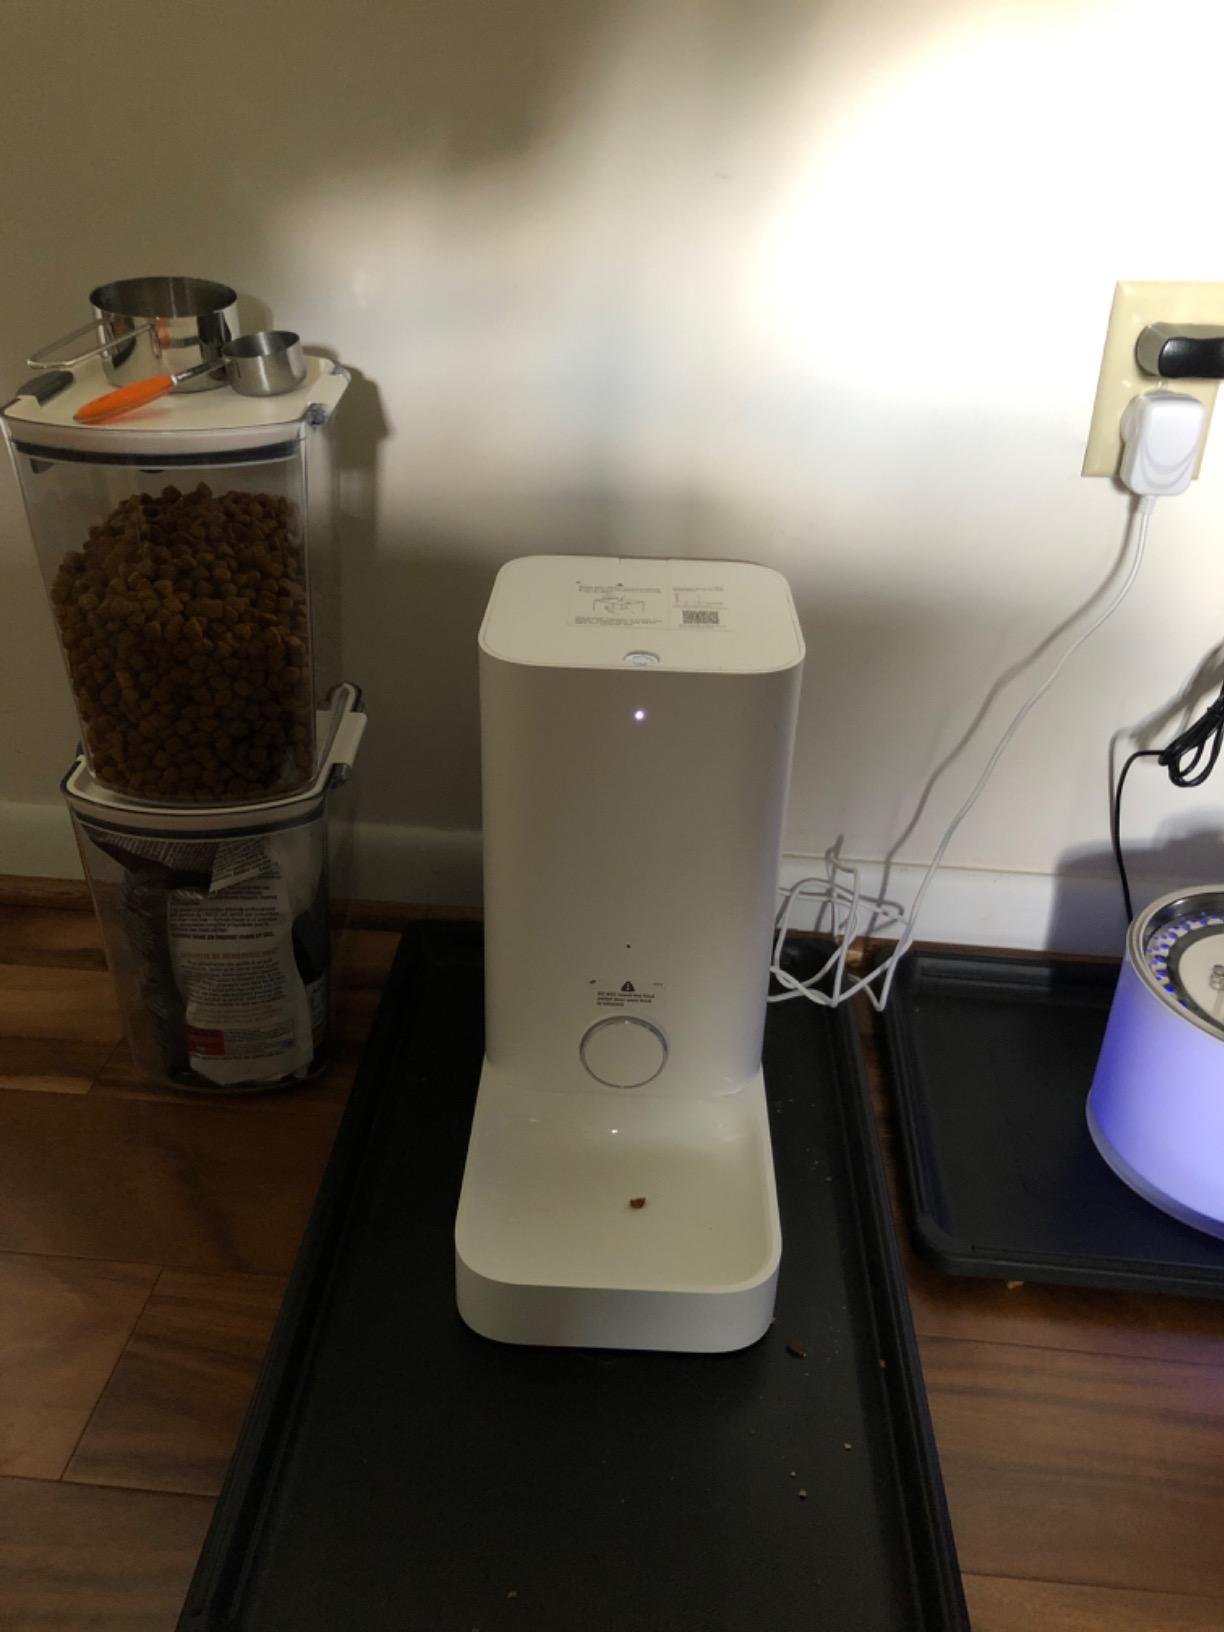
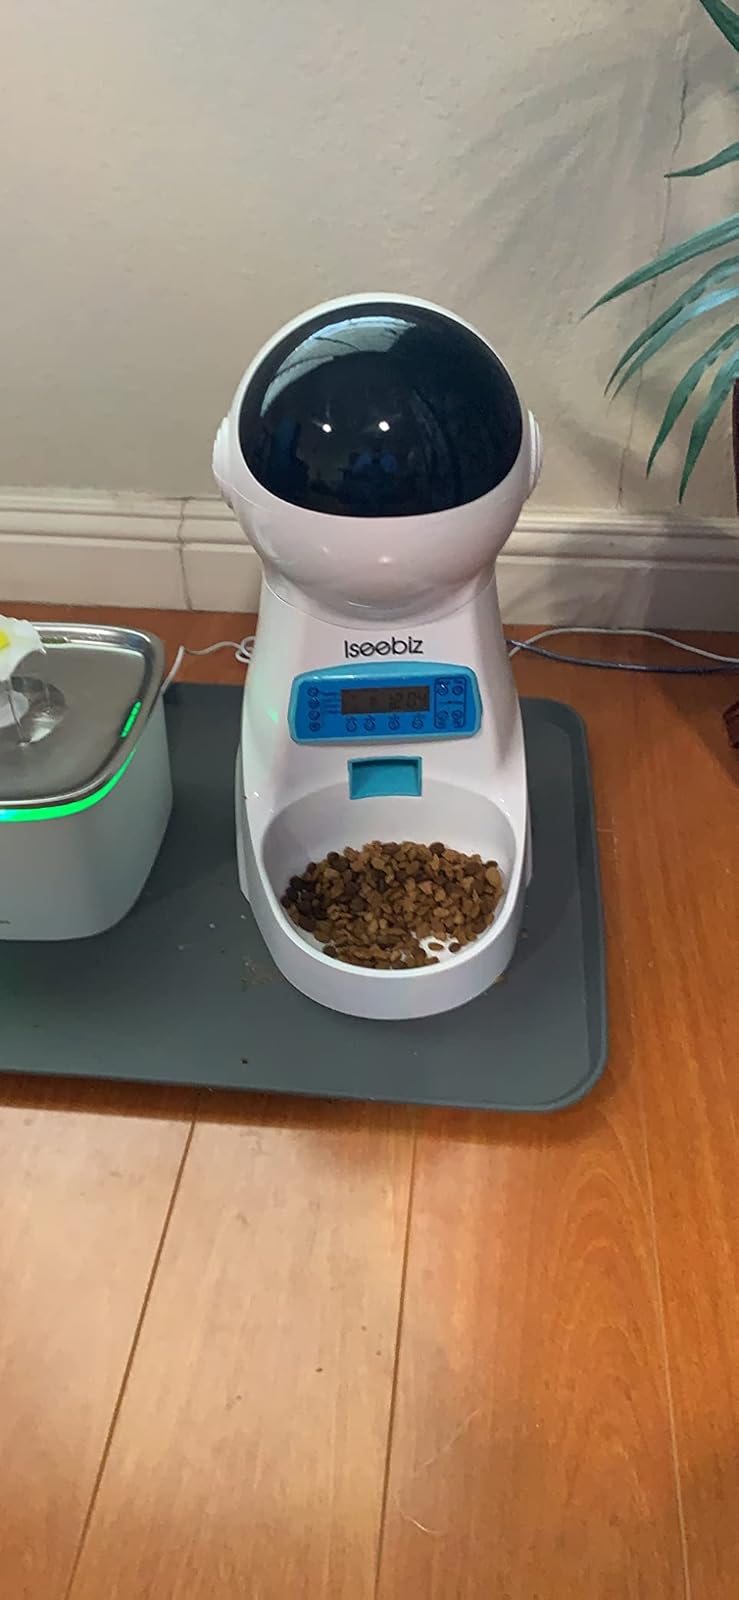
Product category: items_feeder
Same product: no